Train ride

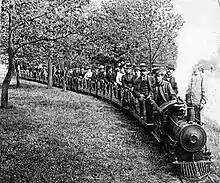
Miniature Railway Company train at the Pan-American Exposition in 1901

One of the earliest manufacturers of train rides were the Cagney Brothers, who began making miniature steam locomotives in 1894. They incorporated the Miniature Railway Company in 1898.